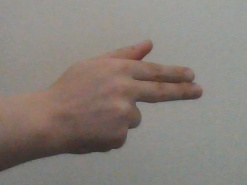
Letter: ghain